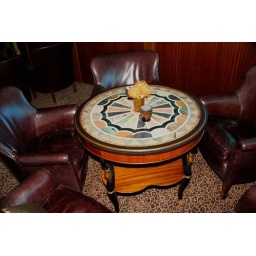
Inlaid tables and leather chairs in the Leopard Bar